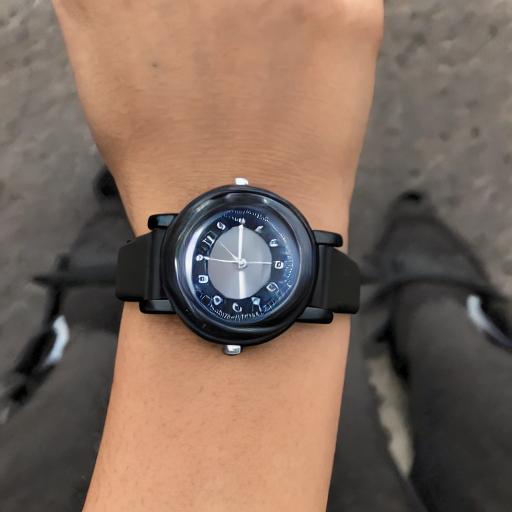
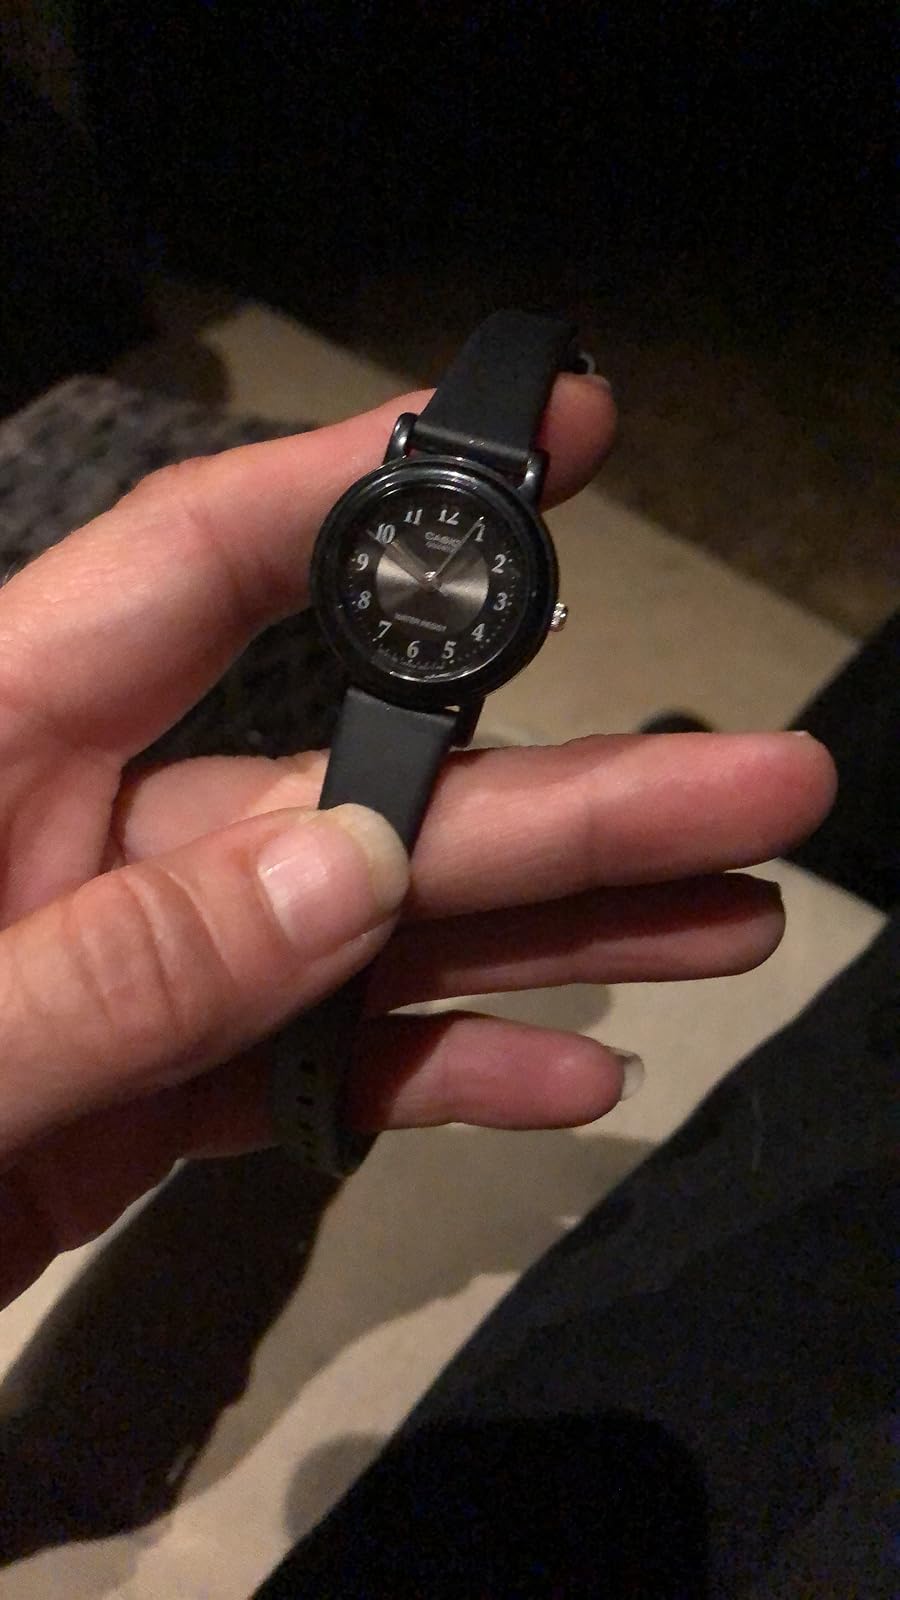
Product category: accessories_watch
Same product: no